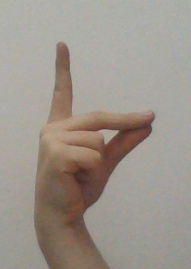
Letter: ta